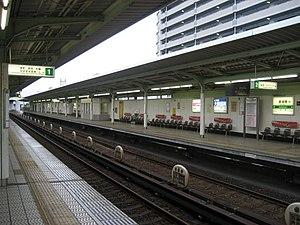
Asashiobashi est une station du métro d'Osaka sur la ligne Chūō dans l'arrondissement de Minato à Osaka.